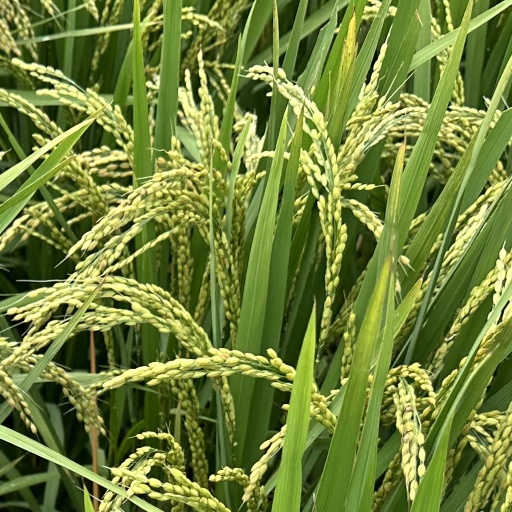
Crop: rice